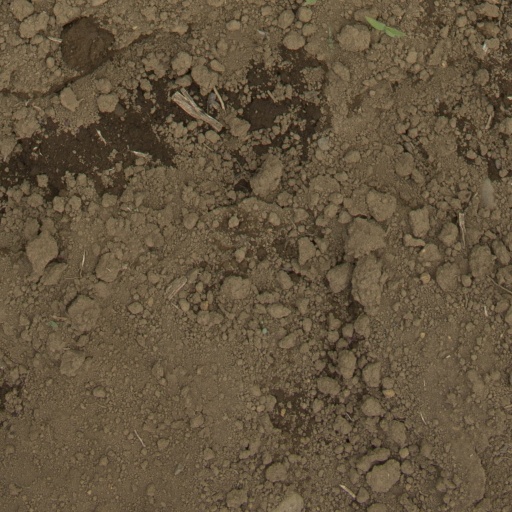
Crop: Jerusalem artichoke